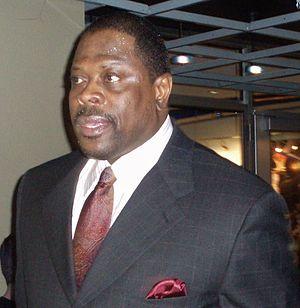
Les Knicks de New York sont une franchise américaine de basket-ball évoluant dans la National Basketball Association, basée dans l’arrondissement de New York à Manhattan. Elle est détenue par la holding Cablevision. Les Knicks concourent au sein de la NBA en tant que membre de la Division Atlantique de la Conférence Est. L’équipe joue ses matchs à domicile au Madison Square Garden, une salle qu’ils partagent avec les Rangers de New York de la Ligue nationale de hockey. Ils sont l’une des deux équipes de la NBA situées à New York; l’autre équipe étant les Nets de Brooklyn. Aux côtés des Celtics de Boston, les Knicks sont l’une des deux équipes originales de la NBA encore situées dans leur ville d’origine.
Patrick Ewing, né le 5 août 1962 à Kingston en Jamaïque, est un ancien joueur de basket-ball américain. Il évoluait au poste de pivot et mesure 2,13 m. Il est surnommé « The Beast from the East ».